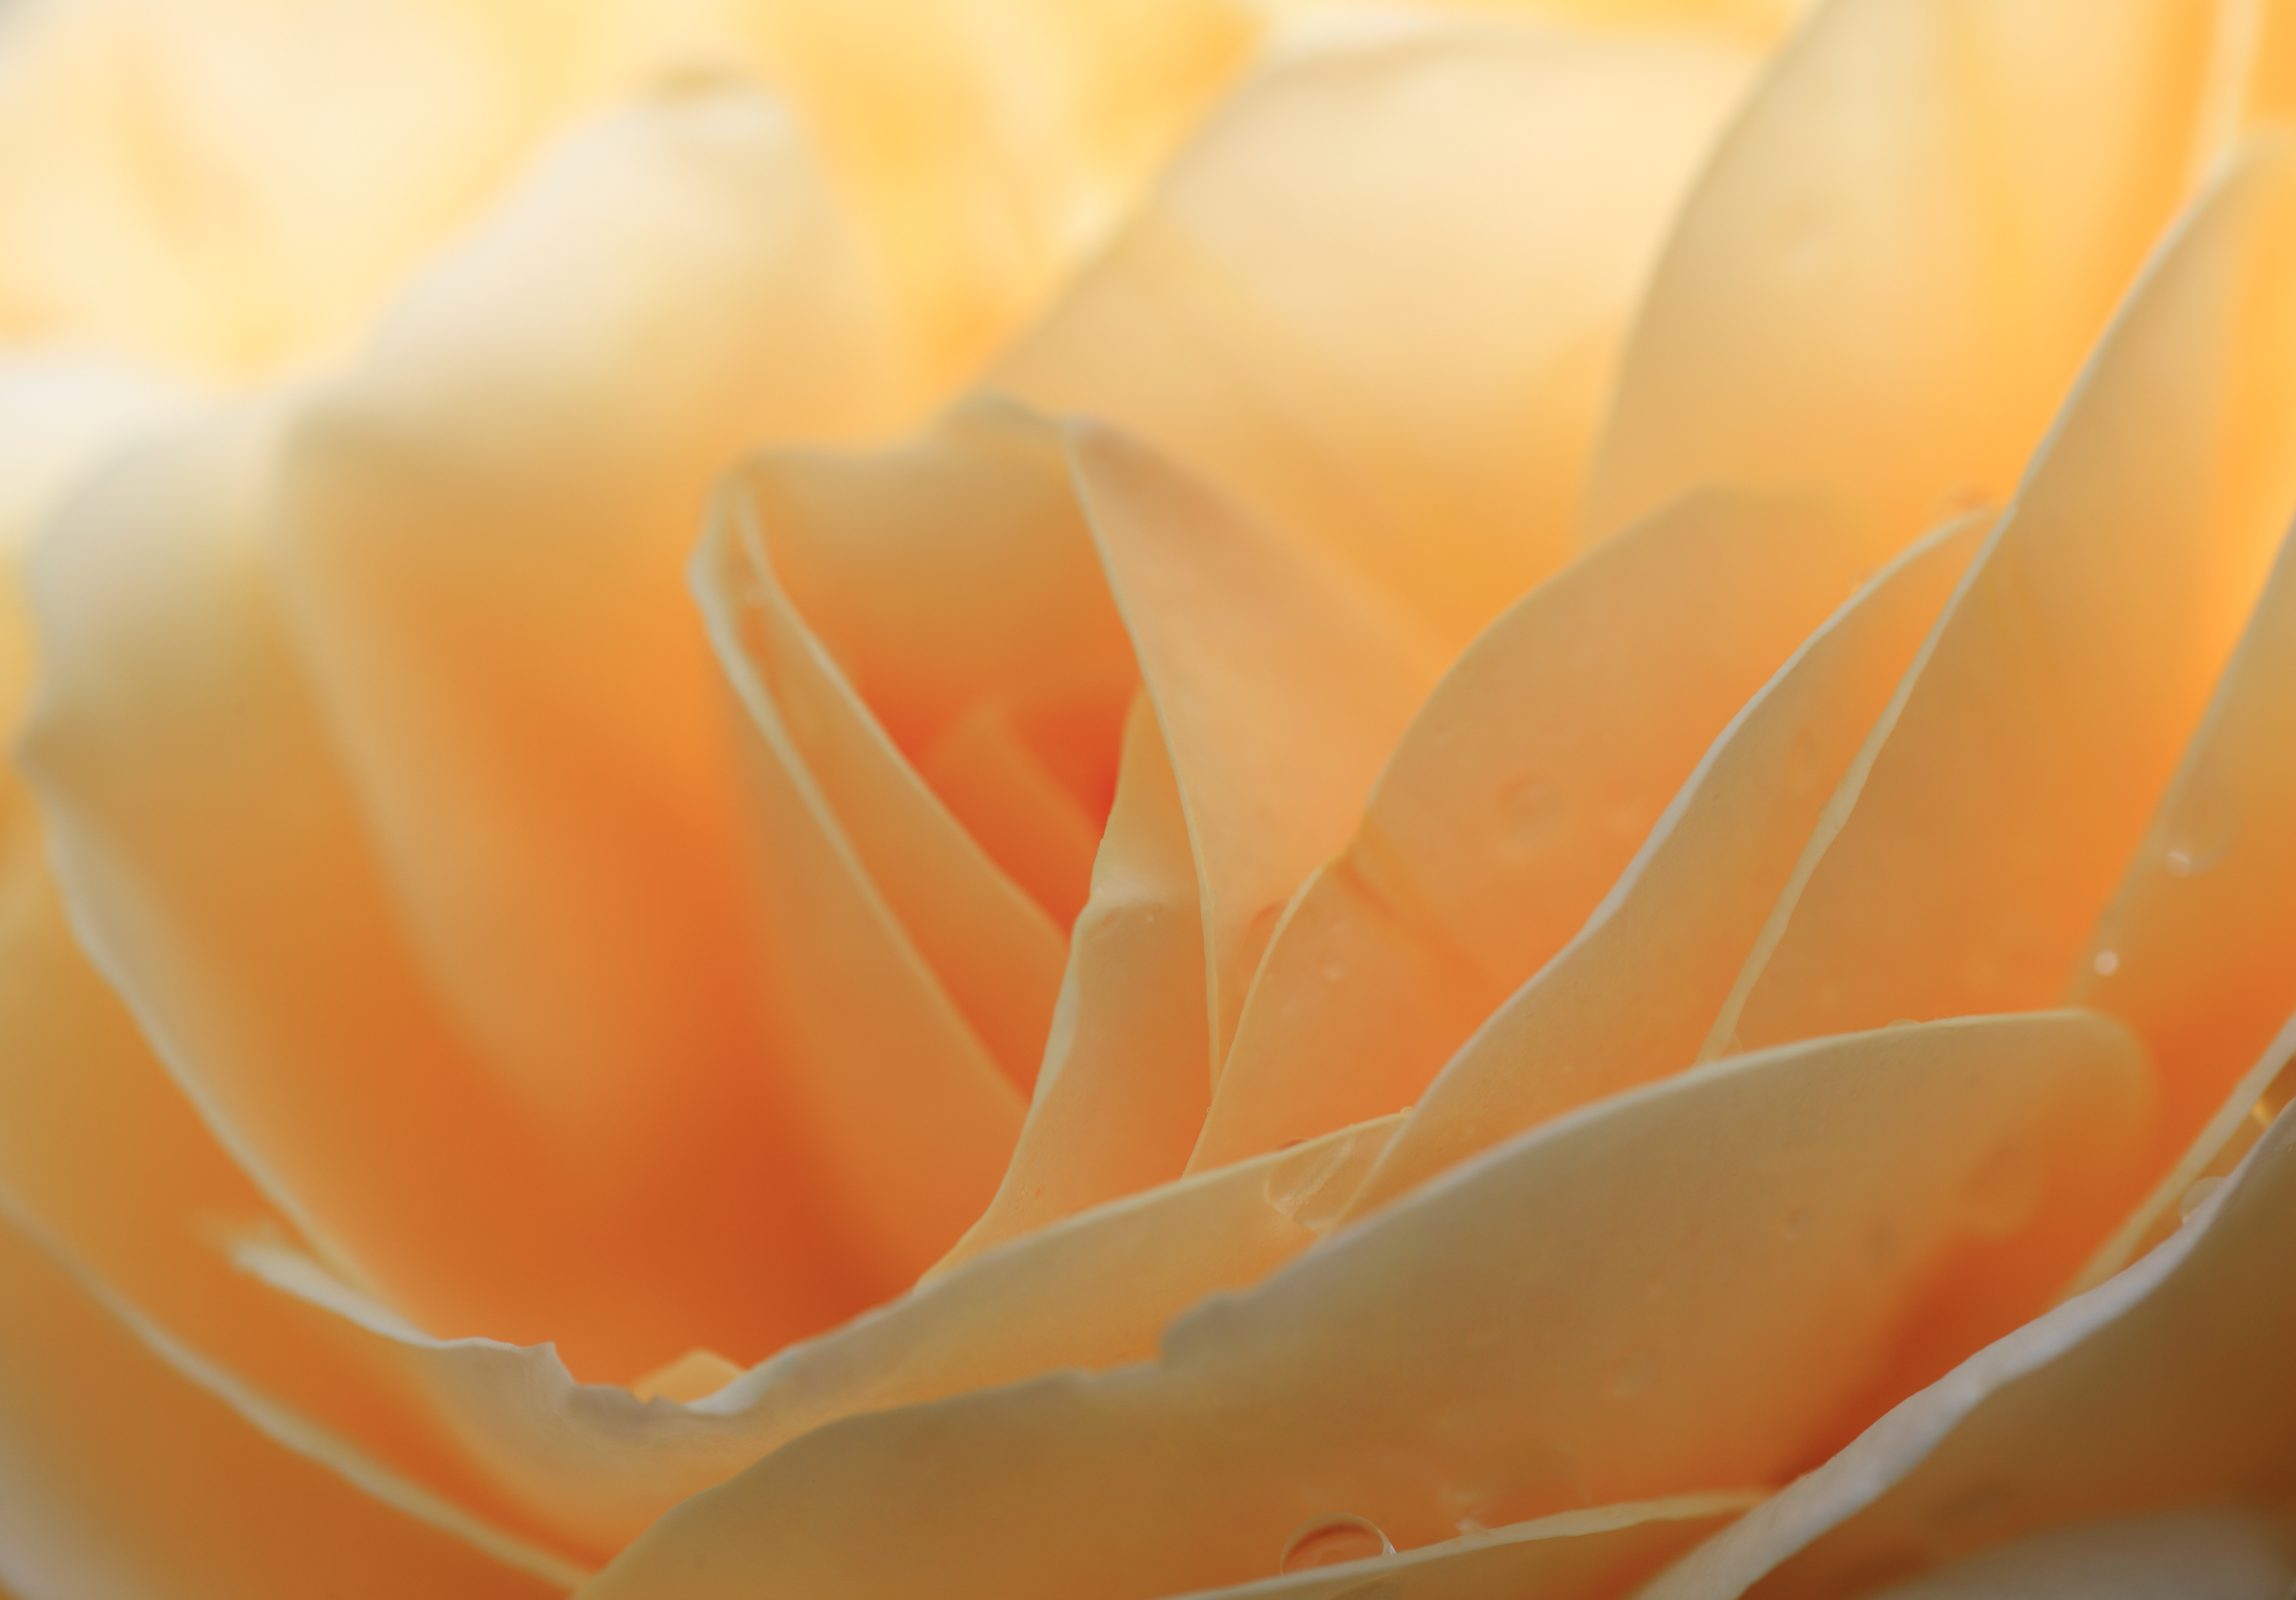
plant, photography, flower, petal, rose, high, yellow, flora, close up, rosa, 5d, hires, markii, hi, res, resolution, gunma, maebashi, gunmaflowerpark, macro photography, flowering plant, rose family, plant stem, land plant